Don Manzullo

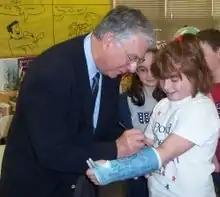
Congressman Manzullo signs a cast

Manzullo had a very conservative voting record; indeed, for much of his tenure he was one of the most (if not the most) conservative members of the Illinois delegation. He has a lifetime American Conservative Union rating of 96, the highest in the Illinois delegation. He was a member of the Republican Study Committee. His views on such issues as abortion also follow this trend; he has a 100% approval rating from the National Right to Life Committee since 1997. He is also a strong supporter of the American Land Rights Association.